Lee Gordon (promoter)

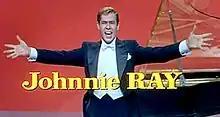
Johnnie Ray in "There's No Business Like Show Business", 1954

Lee Gordon's first concert promotion, staged in July 1954, was an all-star variety 'package' tour featuring three of the biggest names in American jazz-vocalist Ella Fitzgerald, drummer-bandleader Buddy Rich and clarinettist-bandleader Artie Shaw, supported by comedian Jerry Colonna. It was a significant event in many respects. Fitzgerald's inclusion was a cultural breakthrough because it marked the effective end of the "de facto" Australian ban on African American jazz performers (see below). It was also an historic moment in the career of Artie Shaw – he had visited Australia once before, during WWII, but his 1943 concerts were restricted to service personnel only, so this 1954 tour was to be the first and only chance most local fans had to see him in concert. And, as Shaw indicated in press interviews at the time, he was to retire from performing altogether later that year to concentrate on writing. Although he did eventually return to performance for a few years in the 1980s, this was as conductor only, so his 1954 Australian tour was the very last time in his career that he fronted a band as clarinettist.